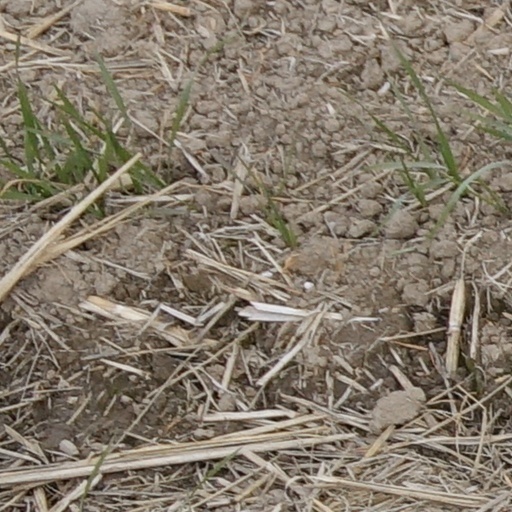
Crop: wheat